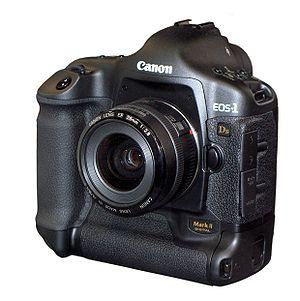
Le Canon EOS-1 Ds Mark II est un appareil photographique reflex numérique plein format de 16,7 mégapixels fabriqué par Canon et sorti fin 2004. Succédant à l’EOS-1Ds, il est remplacé fin 2007 par le Canon EOS-1Ds Mark III. En 2005, il a reçu le prix TIPA dans la catégorie « Meilleur Reflex Numérique Professionnel ».